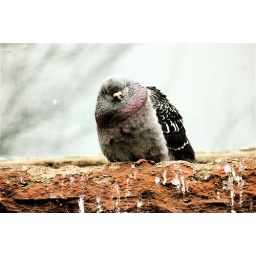
The pigeon in the window